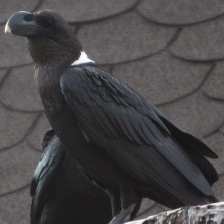
Species: WHITE NECKED RAVEN
Scientific name: CORVUS ALBICOLLIS